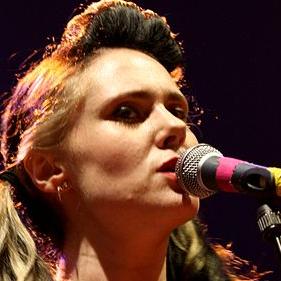
Age: 25